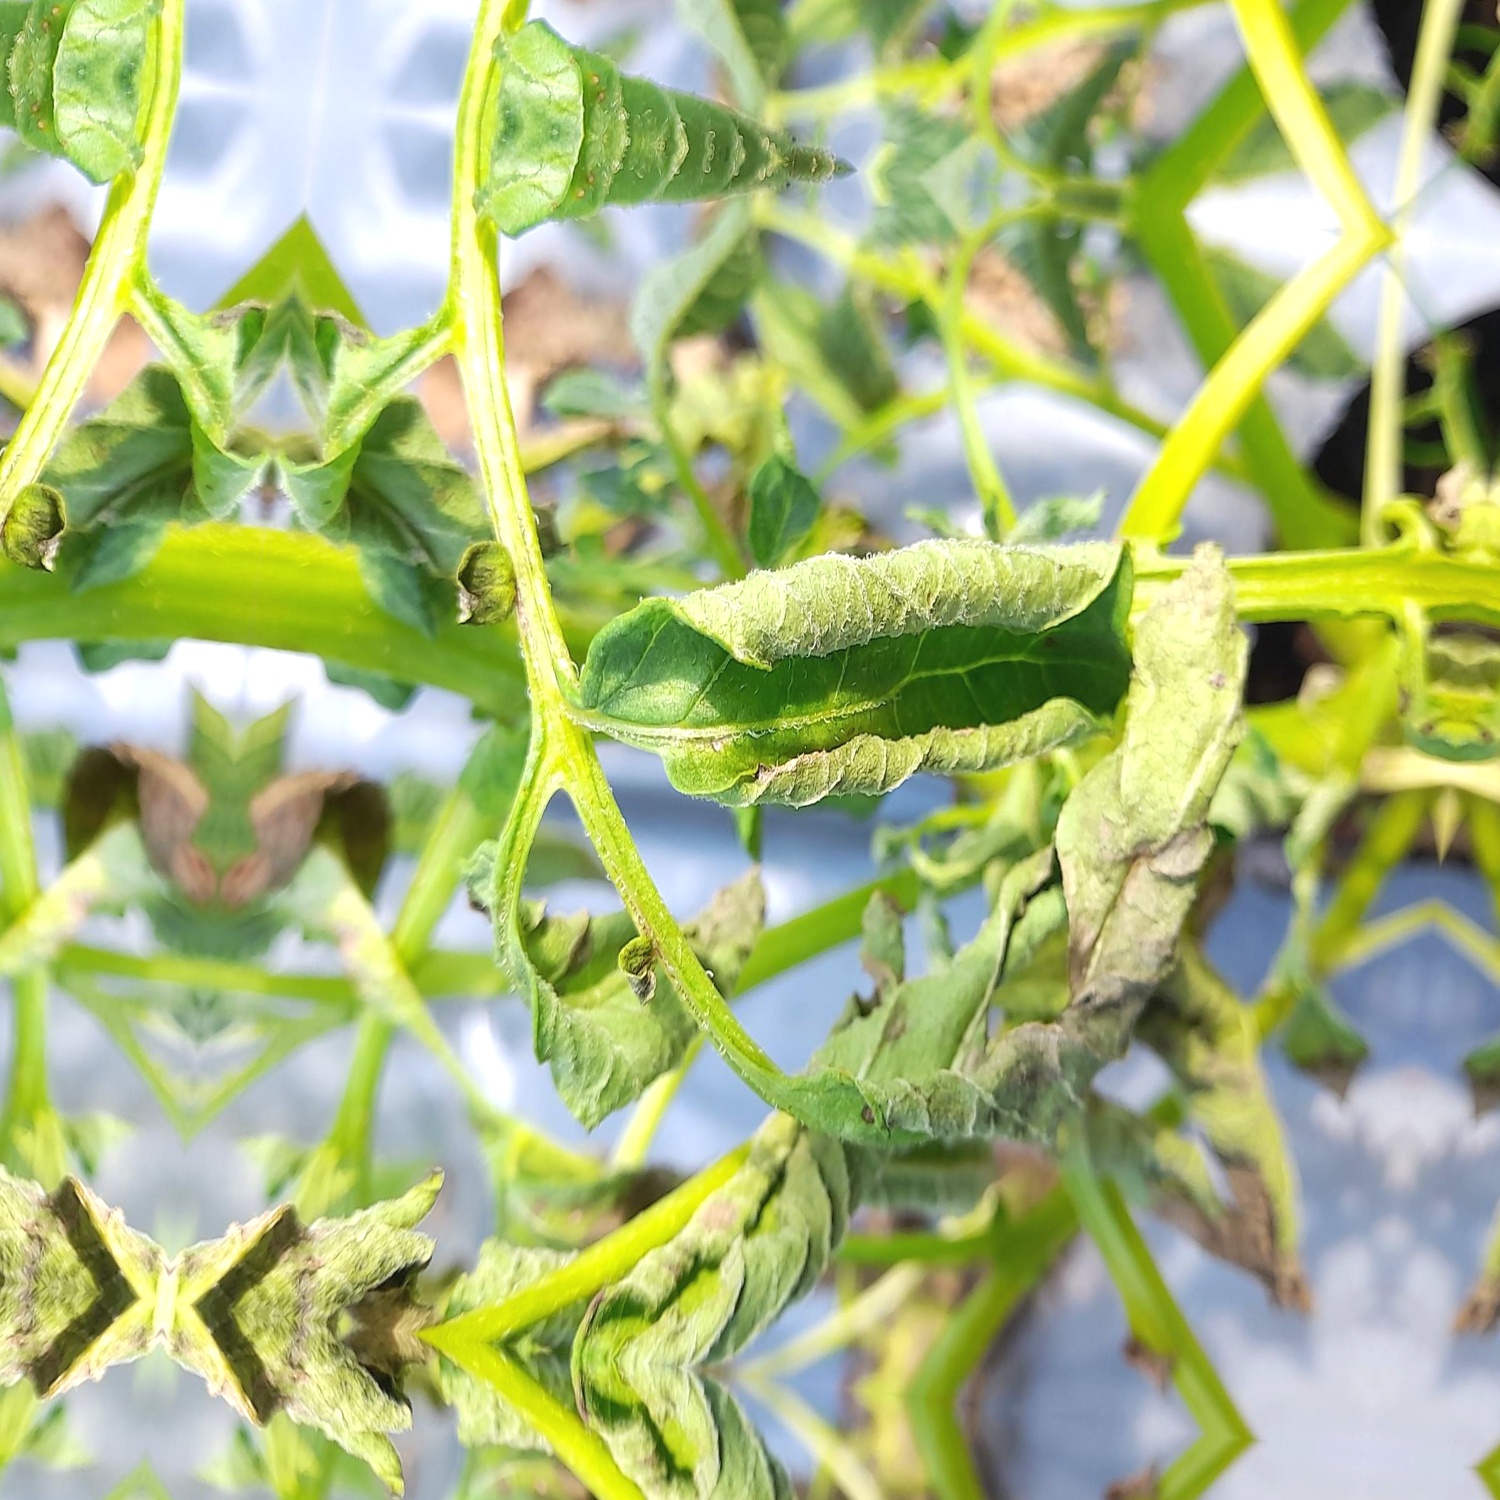
Etiqueta: Pudricion_Parda